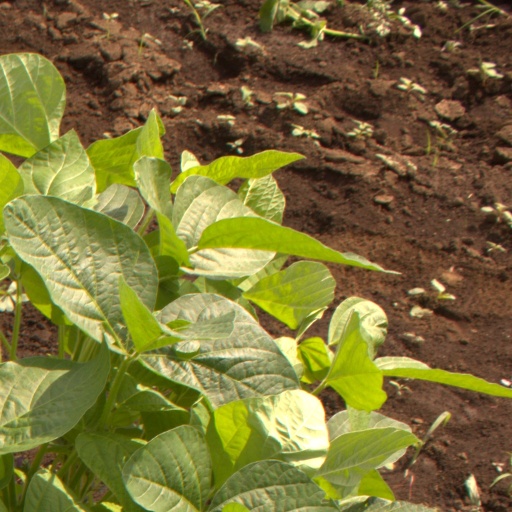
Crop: soybean